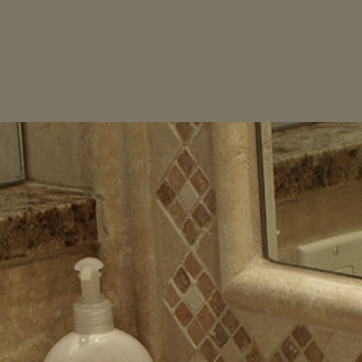
Material: tile